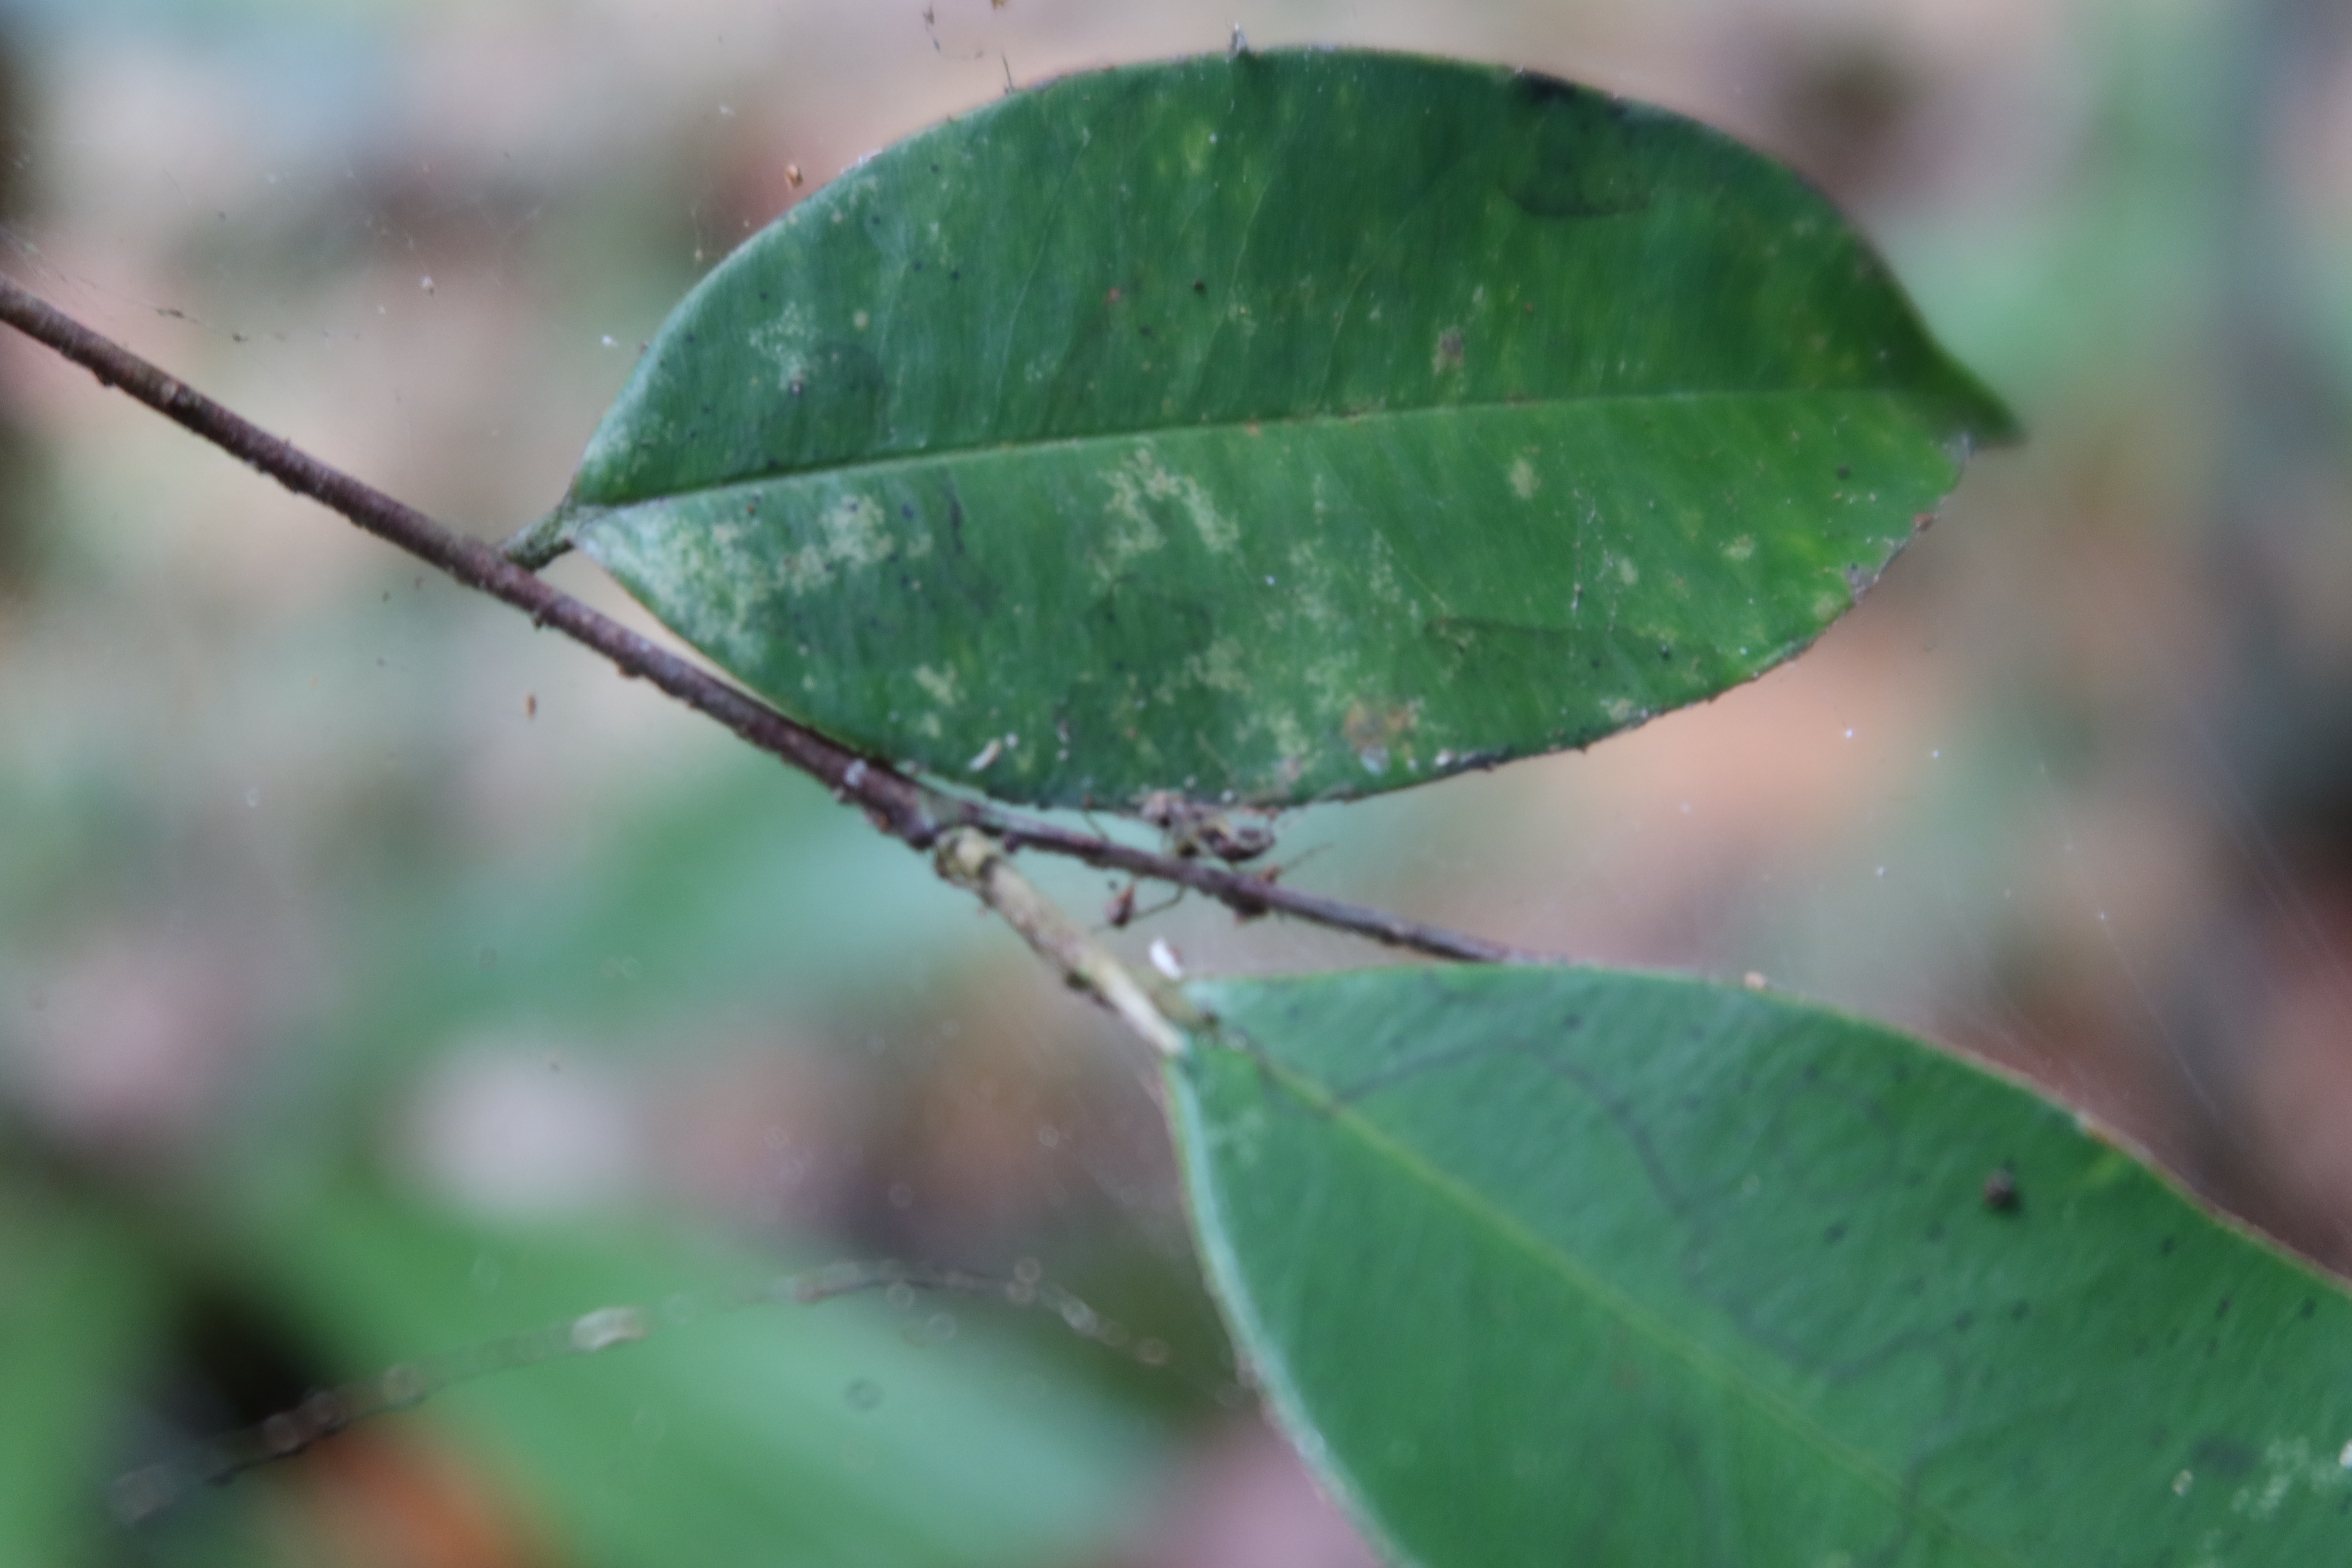
Label: Downy mildew